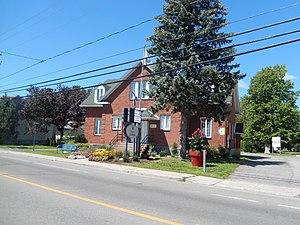
Mairie de Saint-Sulpice en août 2020.
Saint-Sulpice est une municipalité de paroisse du Québec, située dans la MRC de L'Assomption, dans Lanaudière.